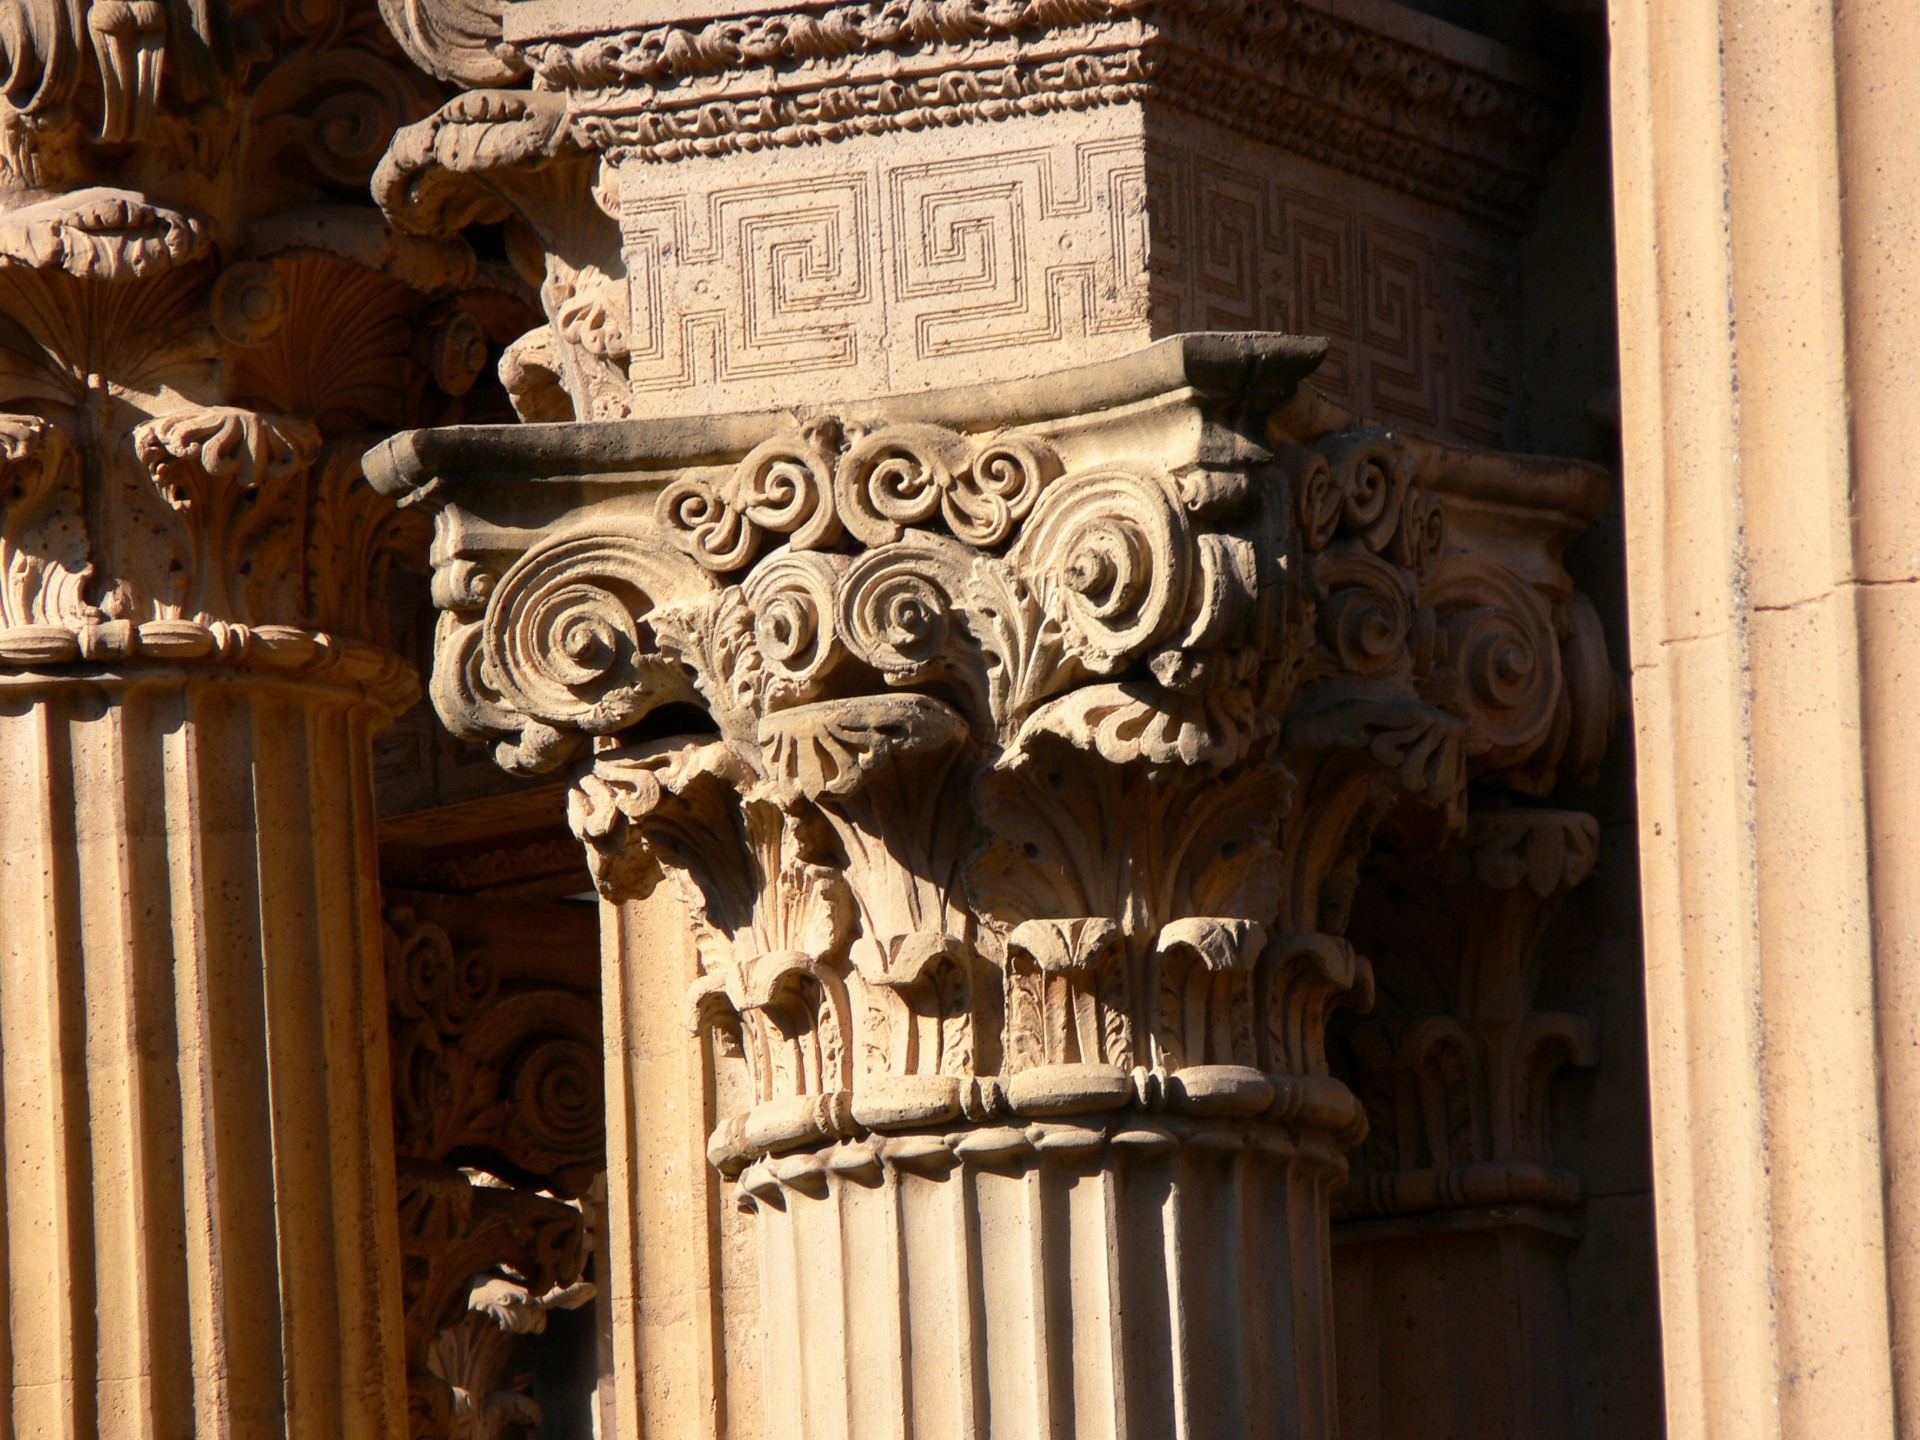
structure, wood, san francisco, column, cathedral, lighting, california, place of worship, sculpture, classical, temple, pillars, carved, carving, elaborate, ancient history, palace fine arts, carved pillars